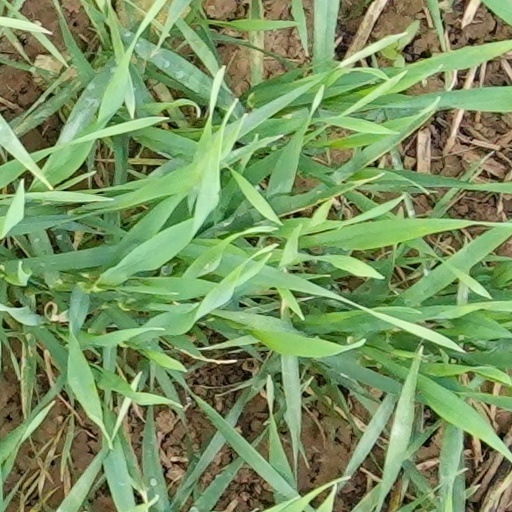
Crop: wheat